Synne Skinnes Hansen

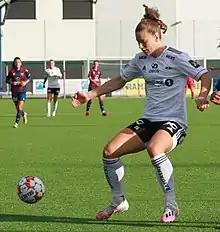

Synne Skinnes Hansen (born 12 August 1995) is a Norwegian professional footballer who plays as a midfielder and defender for Toppserien club Vålerenga and the Norway national team.